Quadratojugal bone

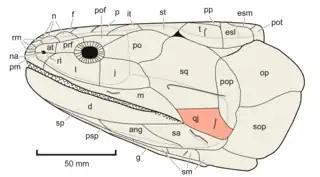

The quadratojugal likely originated within the clade Sarcopterygii, which includes tetrapods and lobe-finned fish. Although a tiny bone similar in position to the quadratojugal has been observed in the placoderm "Entelognathus" and some early actinopterygiians ("Mimipiscis", "Cheirolepis"), it is unclear whether this bone was homologous to the quadratojugal. A quadratojugal is absent in actinians (coelacanths) and onychodonts, but it was clearly present in Porolepiformes, distant relatives of modern dipnoans (lungfish). Many paleontologists argue that the quadratojugal was formed by a division of the preoperculum, although a few believe that it was present before the preoperculum formed. All tetrapodomorph fish had a quadratojugal, retained by their tetrapod descendants. Elpistostegalians such as "Panderichthys", "Tiktaalik", and other very tetrapod-like fish were the first vertebrates to have contact between the quadratojugal and jugal. Before the elpistostegalians, the jugal was small and isolated from the quadratojugal by the squamosal and maxilla.